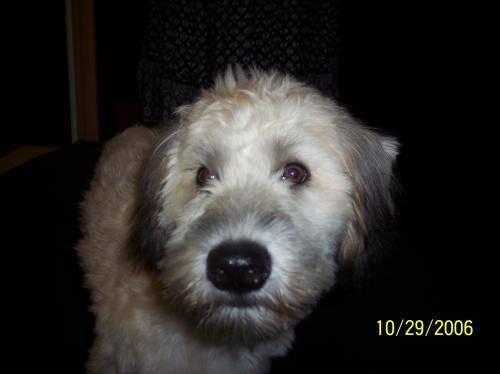
dog